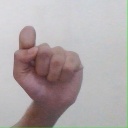
अक्षर: घ